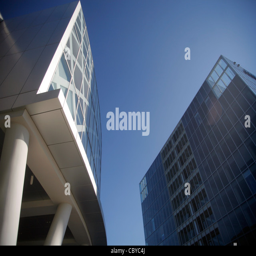
modern office building under a blue sky